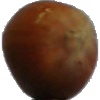
Label: Nut Forest 1